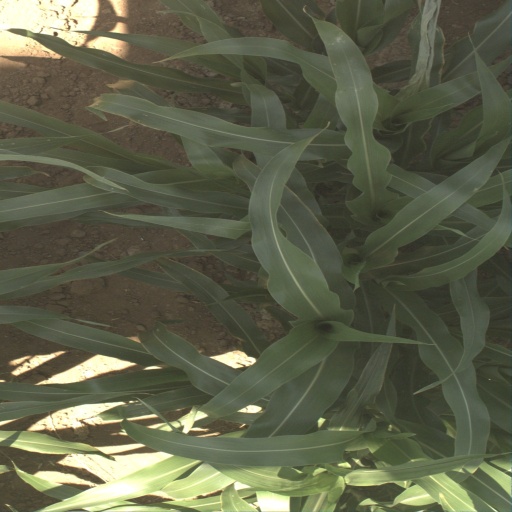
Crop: sorghum